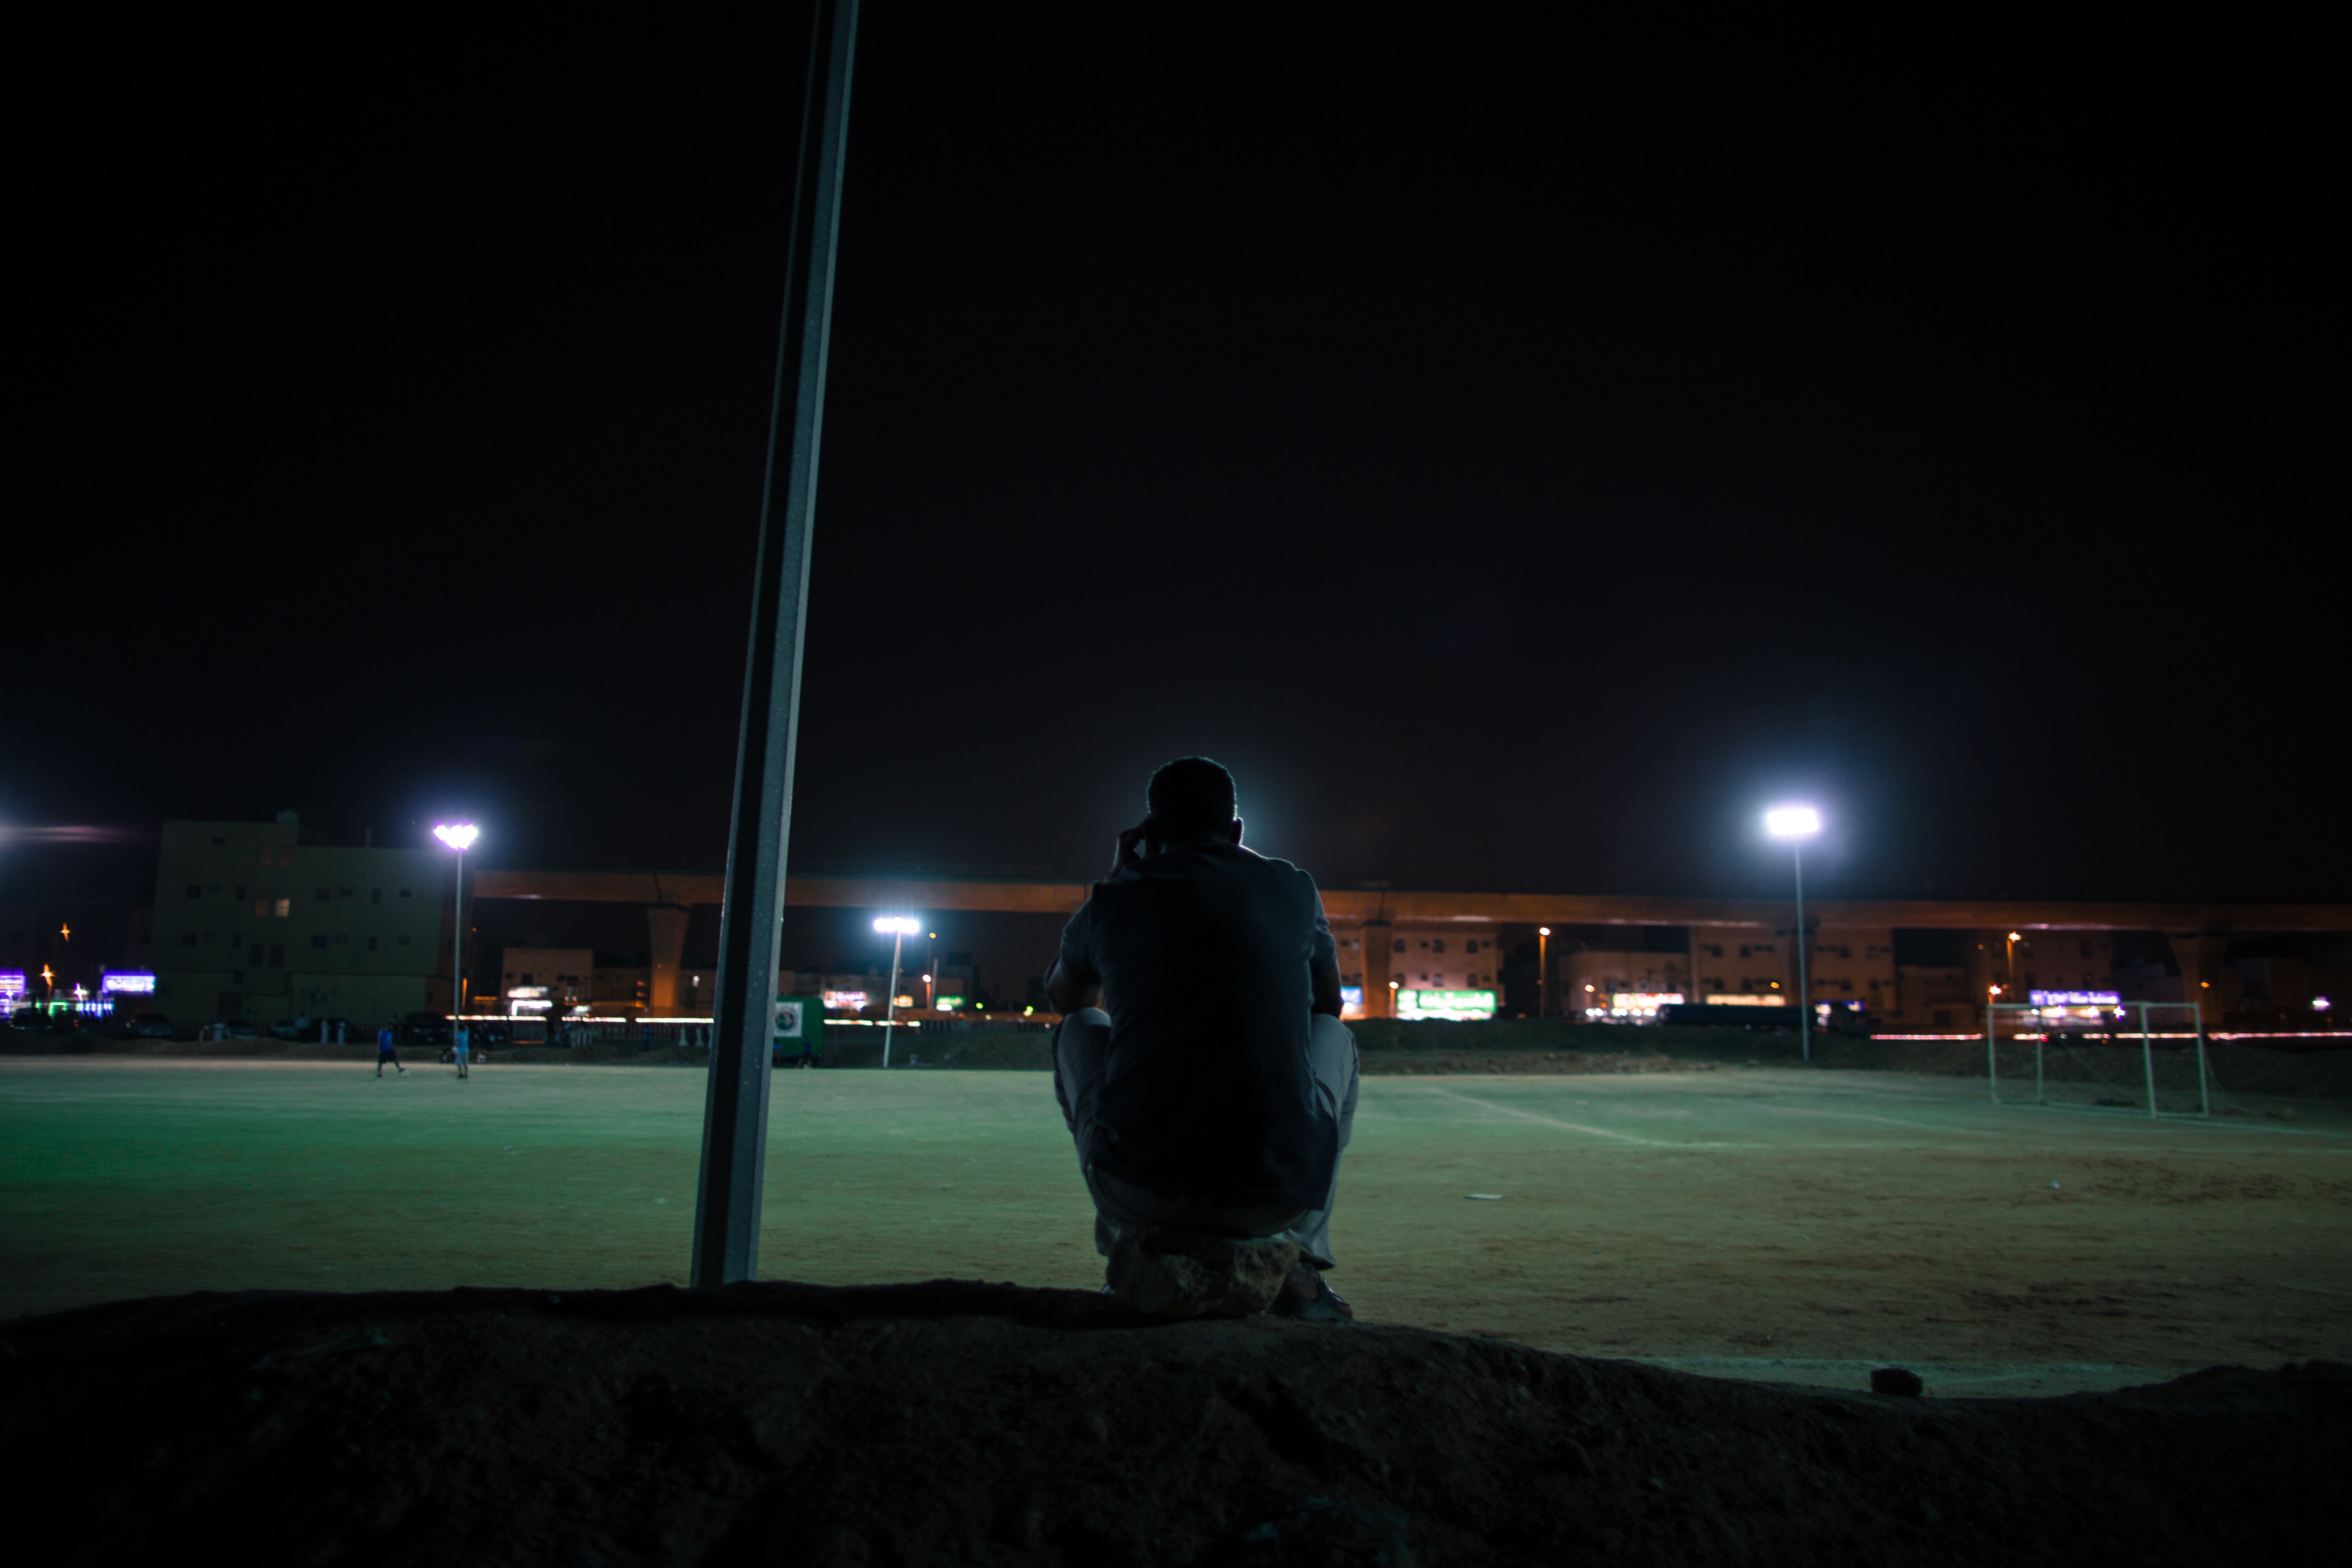
light, night, dusk, evening, reflection, darkness, street light, lighting, atmosphere of earth